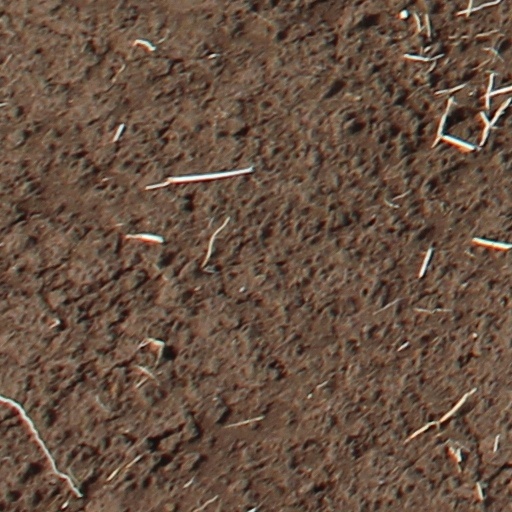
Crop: wheat